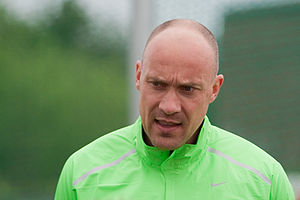
Vebjørn Rodal
Vebjorn Rodal Klabu2010
Vebjørn Rodal er en pensioneret norsk atletikudøver, der vandt guld på 800 meter ved OL i Atlanta 1996 og bronze på samme distance ved VM 1995 i Göteborg.